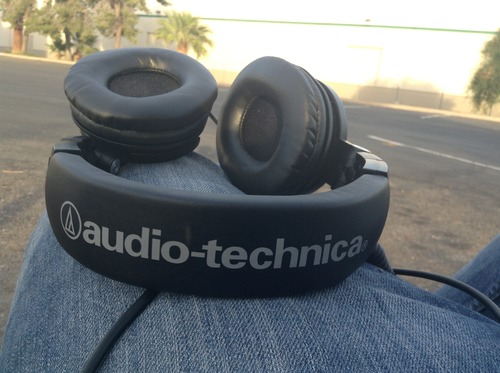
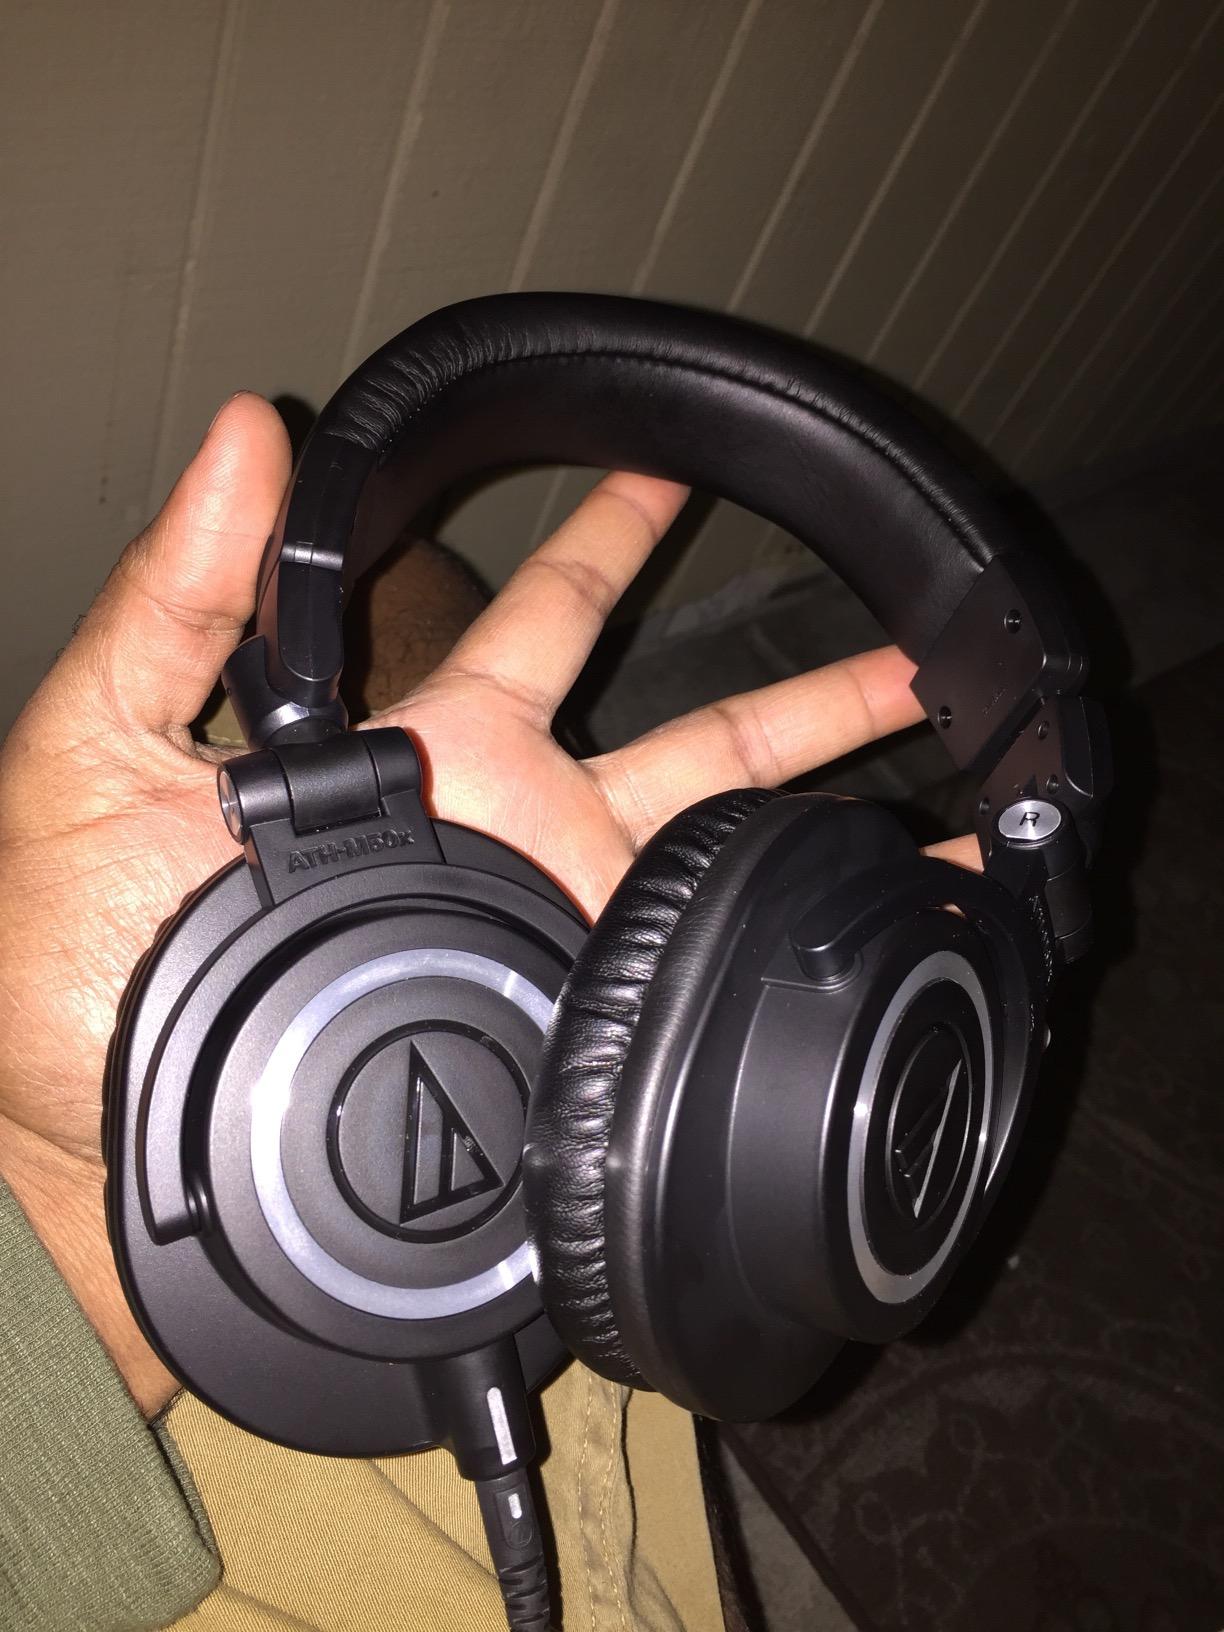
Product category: headphones
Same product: no